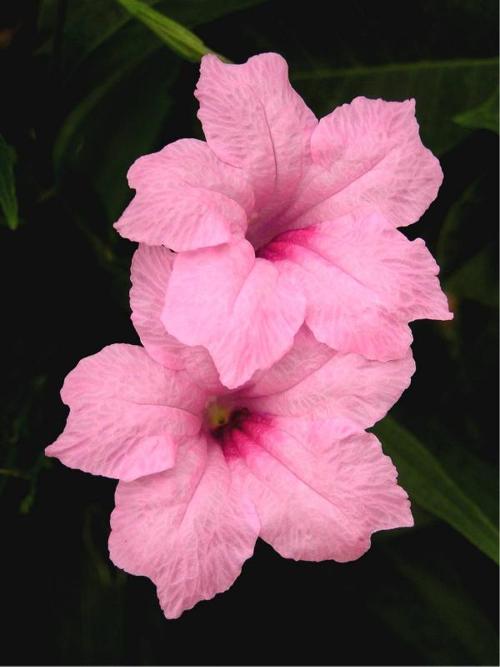
Label: mexican petunia